Chislehurst and Sidcup Grammar School

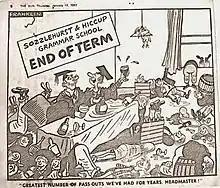
"The Sun" newspaper published this satirical cartoon depicting the events of December 1982 in which they labelled the school "Sozzlehurst and Hiccup". Historian Charles Wells would note that by 2002 it had become "famous – or notorious".

In April 1977, John Sennett (b.1934) was introduced as the new headmaster. Born in Plymouth, he had studied history at Sidney Sussex College, Cambridge and subsequently taught at Manchester Grammar School. A Quaker and pacifist, he had refused to serve his national service, resulting in some initial suspicion about him, however his support for the grammar school system and his conscientious, genial nature enabled him to get along with the school's staff.